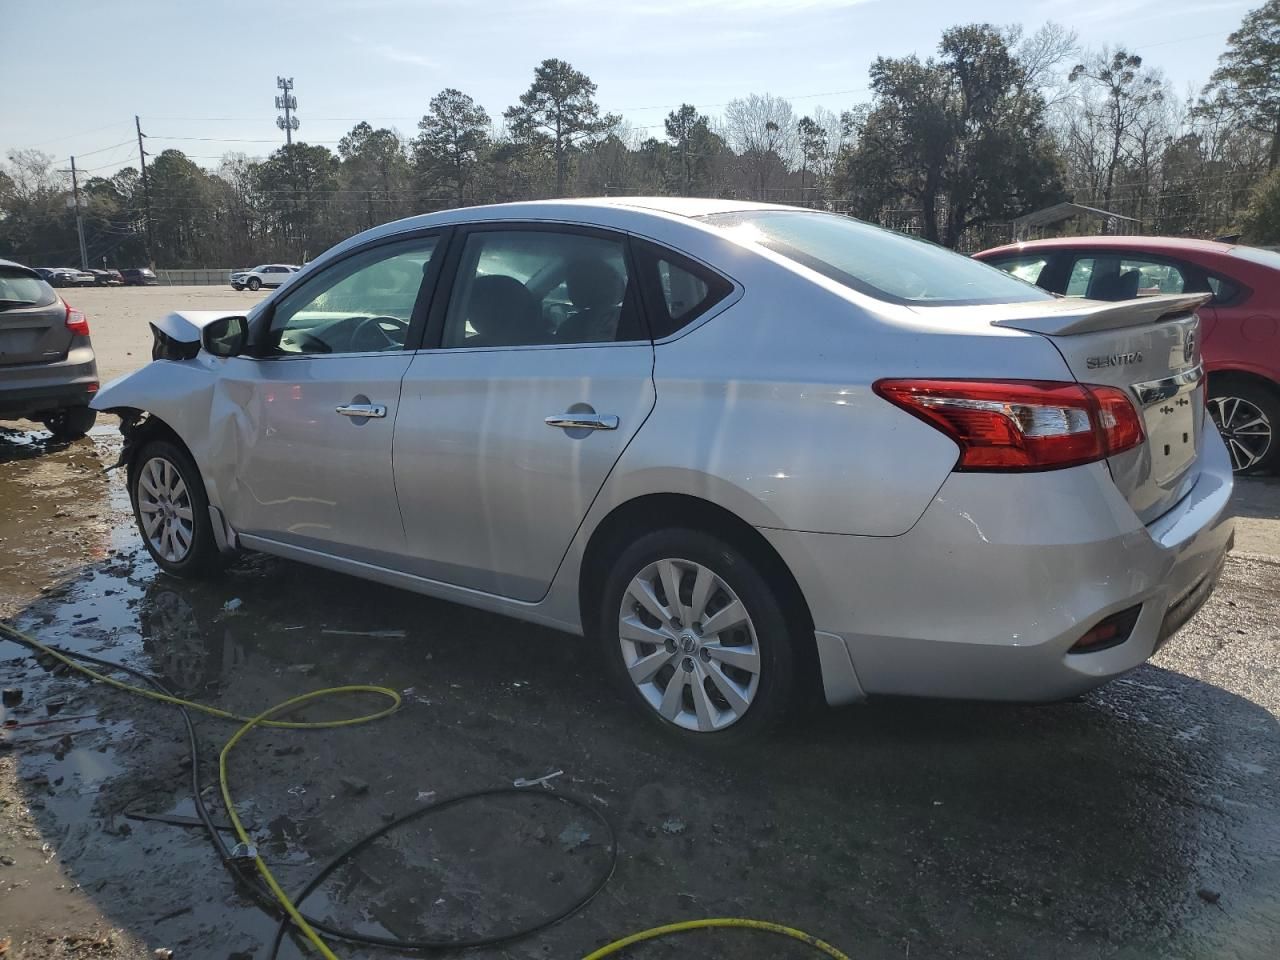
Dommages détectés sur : pare-choc avant, feu avant gauche, capot, aile avant gauche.
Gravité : majeur